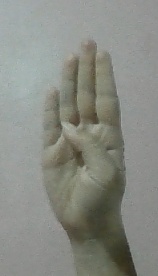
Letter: kaaf